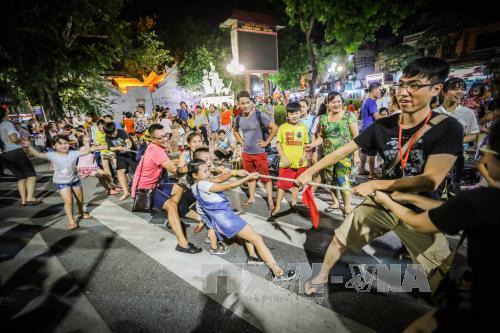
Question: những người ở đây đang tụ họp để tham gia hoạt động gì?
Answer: họ đang xem hoặc tham gia kéo co